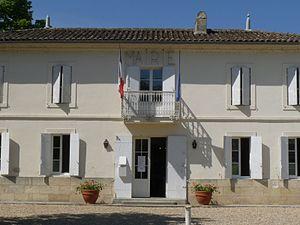
Mairie de Savignac-de-l'Isle, Gironde, France
Savignac-de-l'Isle est une commune du Sud-Ouest de la France, située dans le département de la Gironde.